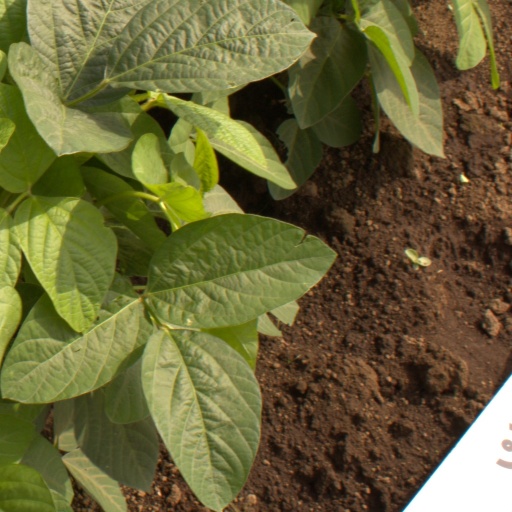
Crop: soybean